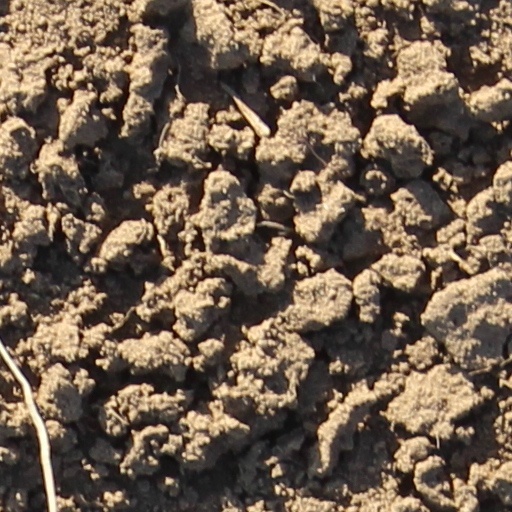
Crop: wheat